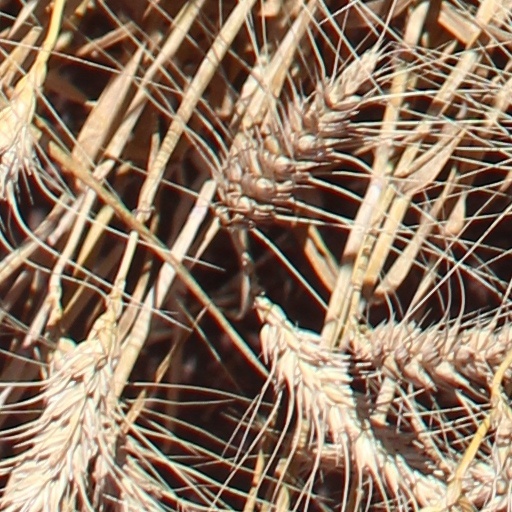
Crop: wheat